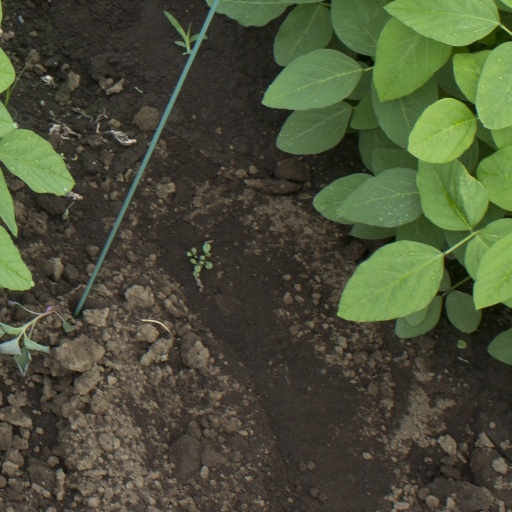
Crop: soybean